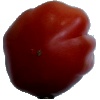
Label: tomato_heart